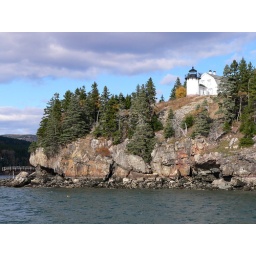
Taken on our light house tour boat ride from Bar Harbor, Maine in October 2010